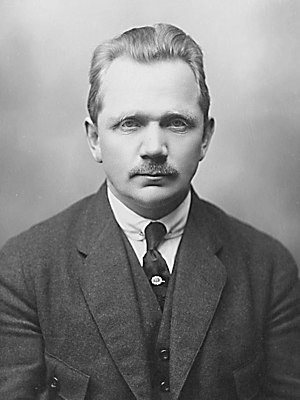
Niels Bukh
Niels Ebbesen Mortensen Bukh var en dansk gymnastikpædagog og højskoleforstander, hvis eftermæle præges af, at han samarbejdede med nazisterne.